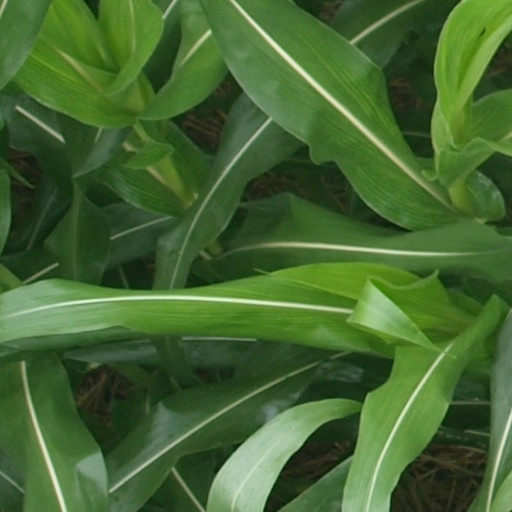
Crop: maize; corn